Djibouti City

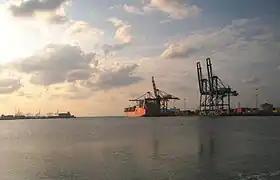
The container terminal at the Port of Djibouti

Djibouti is served primarily by the Djibouti-Ambouli International Airport. It is the second largest airport in the Horn of Africa, and offers flights to numerous global destinations. , the largest services using the airport include Air Djibouti, Yemenia, Air France, Flydubai, Ethiopian Airlines, Turkish Airlines, Kenya Airways and Qatar Airways. It is the largest airport in Djibouti and serves as a major gateway for travellers to the Horn of Africa and the world. Located approximately from the city centre, the airport was opened in 1948. Originally a modest-sized facility, the airport grew considerably in size in the post-independence period after numerous successive renovation projects. Outbound international travel from the Djibouti-Ambouli International Airport accounts for the majority of all air passengers traveling to and from Djibouti. Due to its strategic location, the facility acts as a civil aviation hub for the rest of the country. This makes for a large number of departures and arrivals, and it is not unusual for flights to be delayed in the holding pattern before landing.